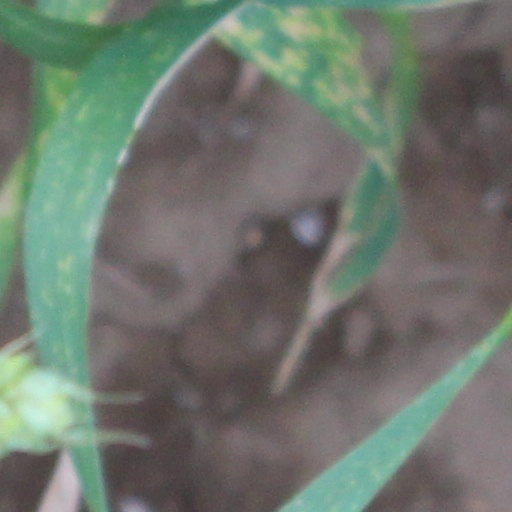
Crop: wheat